Battle Realms: Winter of the Wolf

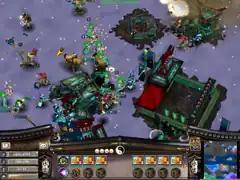
"Winter of the Wolf" features exclusively new units and other gameplay elements, such as snow-terrain maps. Shown here, the Battle Maidens are the new armies and a Zen Master, Teppo, from the Dragon clan's arsenal.

The story begins with Grayback, the last heir to the Wolf clan's throne, explaining that long ago that life was better for their clan before the storms came and drowned their paradise. (Home island) They were saved from death by their druidess order using their clan's most sacred treasure the white wolf's skull, given to them by their clan's totem, the white wolf.